Chadwick Boseman

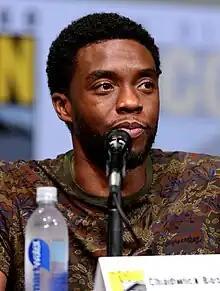
Boseman at the 2017 San Diego Comic-Con

Chadwick Aaron Boseman (November 29, 1976August 28, 2020) was an American actor, playwright, and film producer. Through his two-decade career, he appeared in a number of projects spanning both blockbuster and independent films, and received various accolades, including a Golden Globe Award, a Screen Actors Guild Award, and a Primetime Emmy Award, in addition to nominations for an Academy Award and a BAFTA Award.